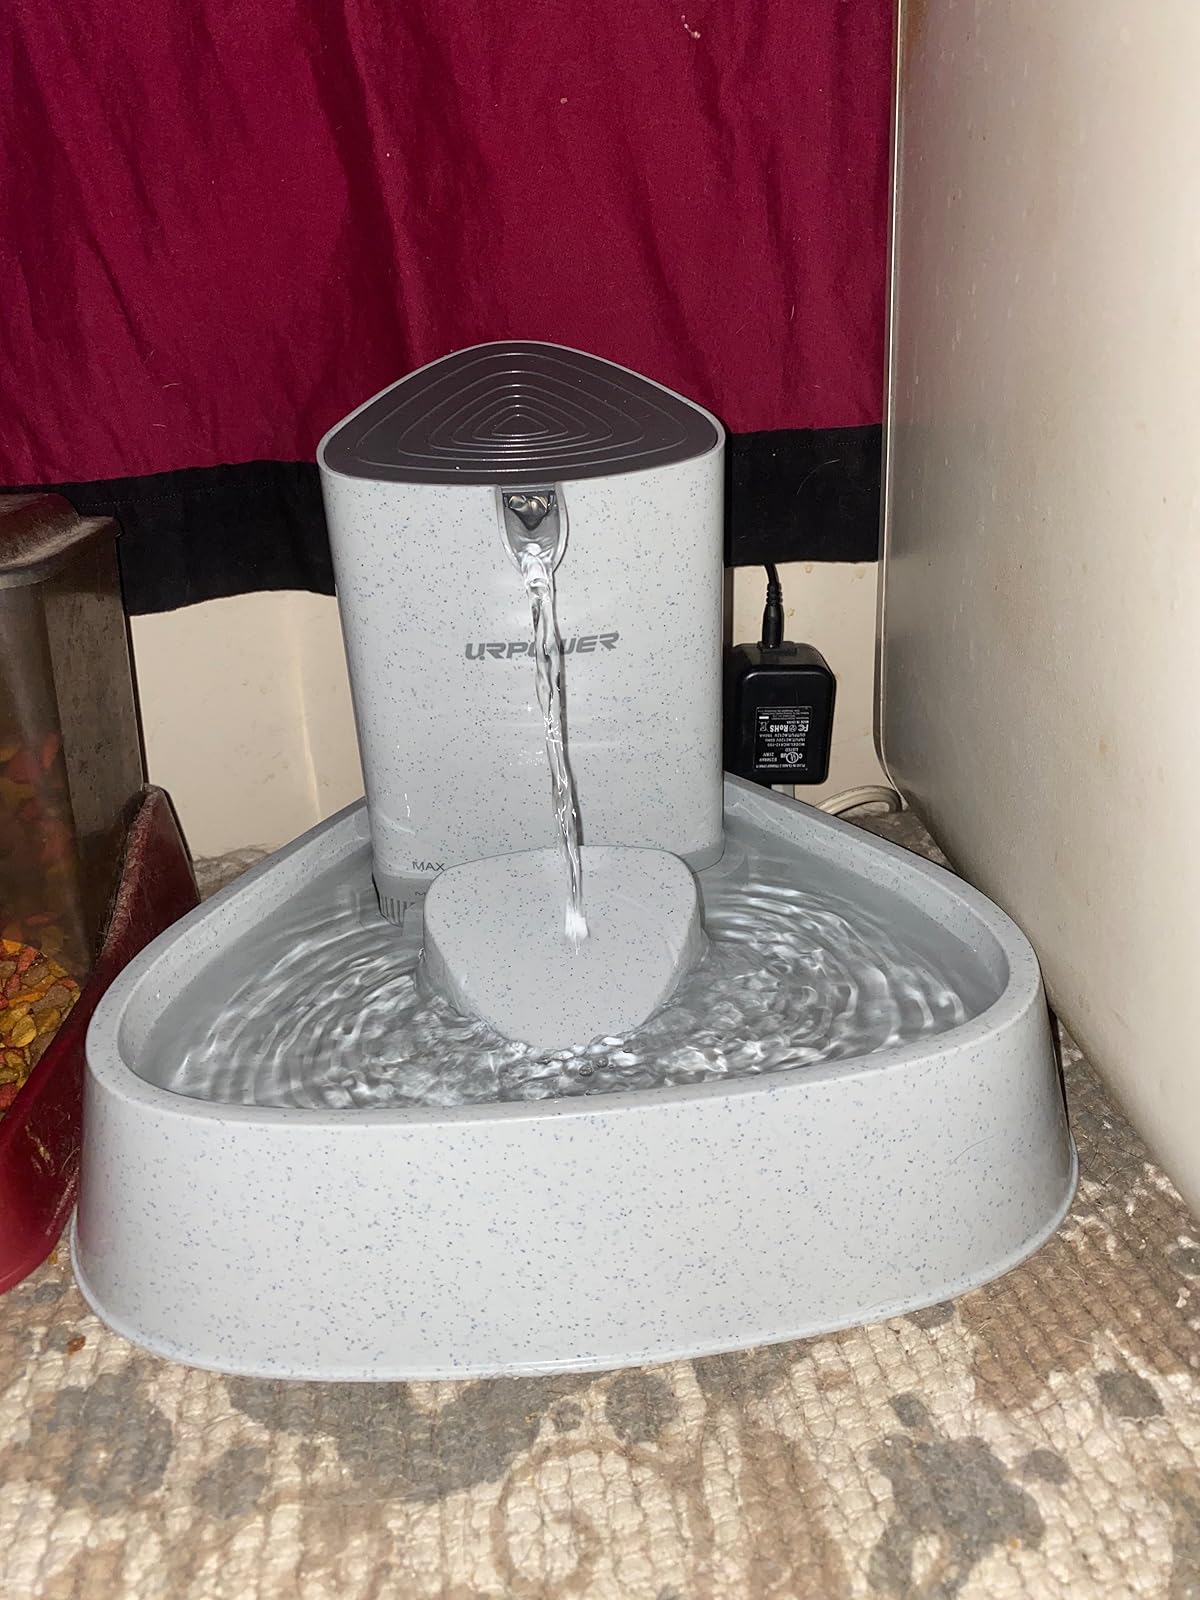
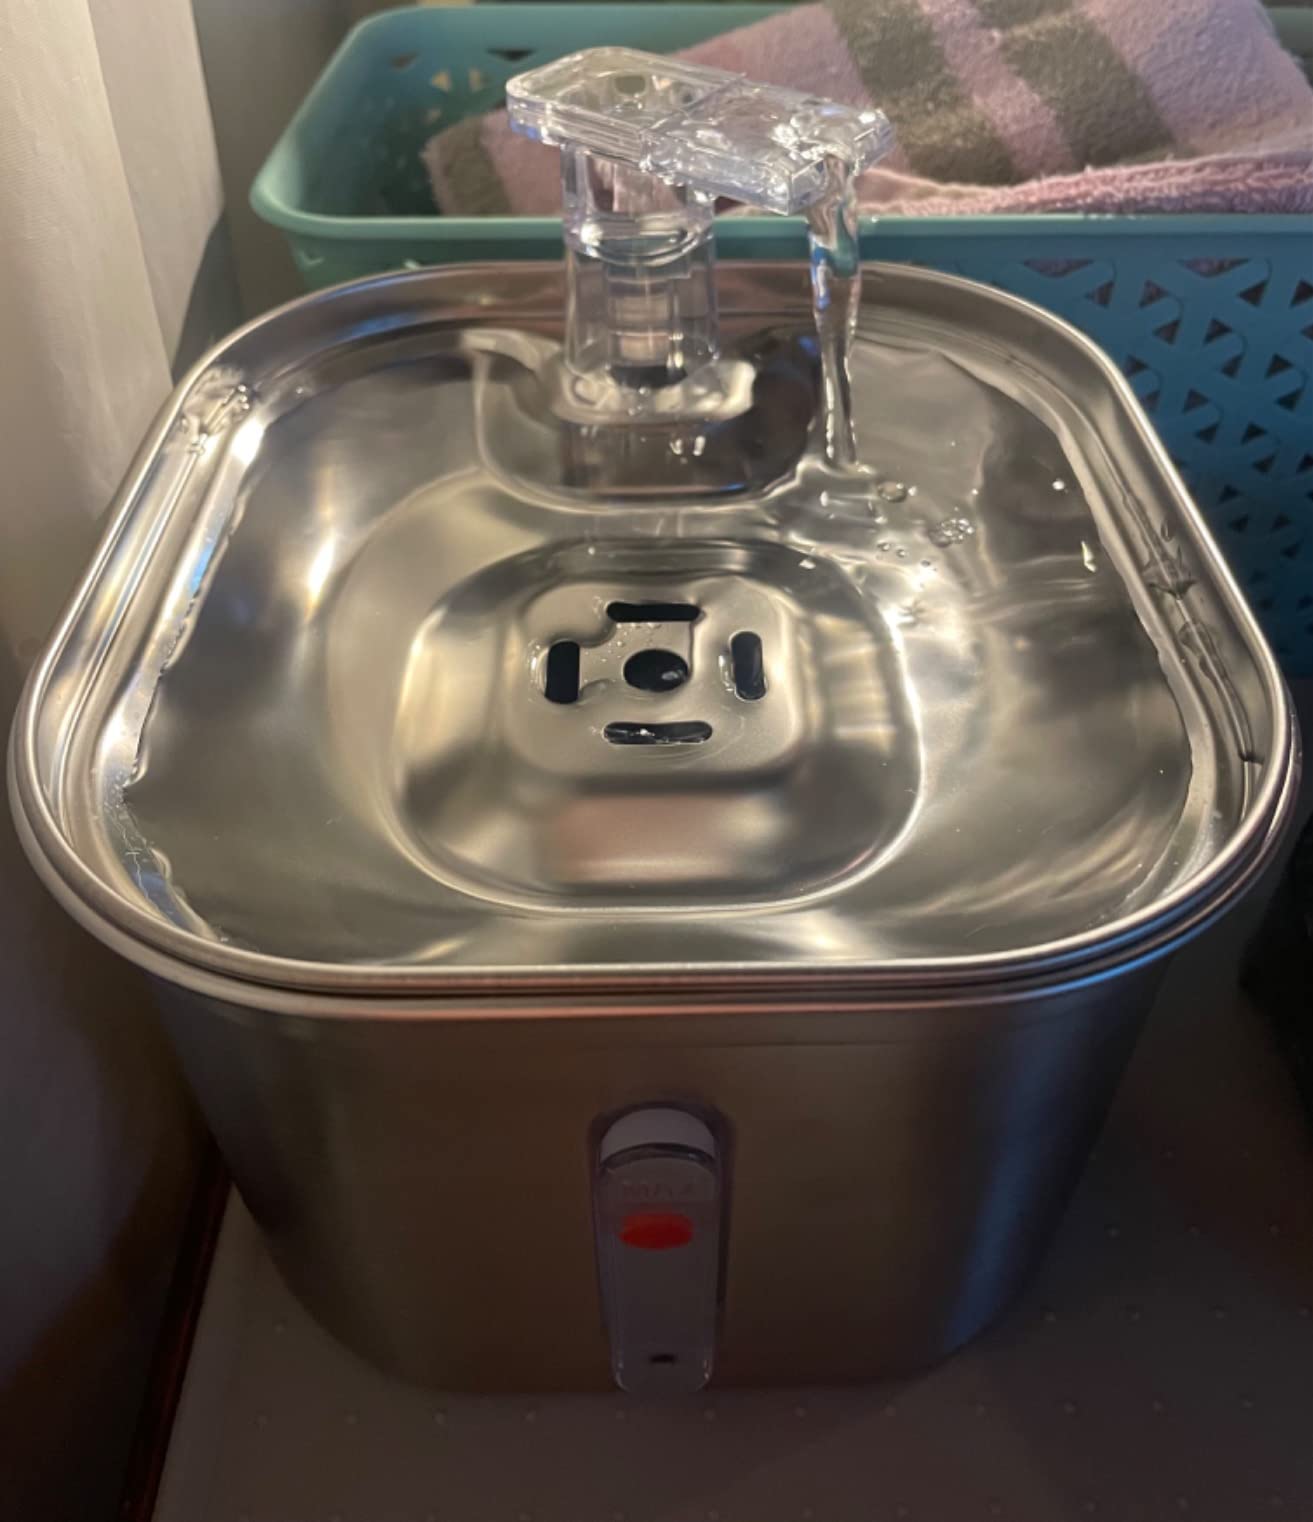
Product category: items_bowl
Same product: no